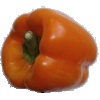
Label: orange_pepper